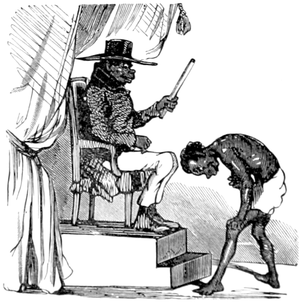
Ne pouvant parvenir à l’imitation parfaite du grand Napoléon, Soulouque cherche à ressembler à Musard qu’on lui a dit être le plus grand homme de l’Europe moderne.
Faustin Soulouque est un homme militaire et dirigeant haïtien, qui participa à la guerre d'indépendance haïtienne et à l'expédition de Saint-Domingue, en tant qu'officier puis en tant que commandant, et qui fut empereur d'Haïti sous le nom de Faustin Iᵉʳ.